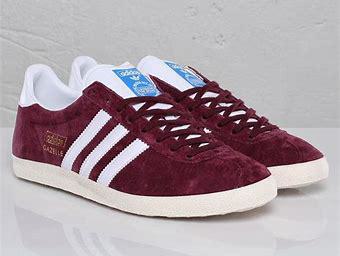
Brand: Adidas
Model: Gazelle